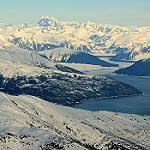
Label: glacier